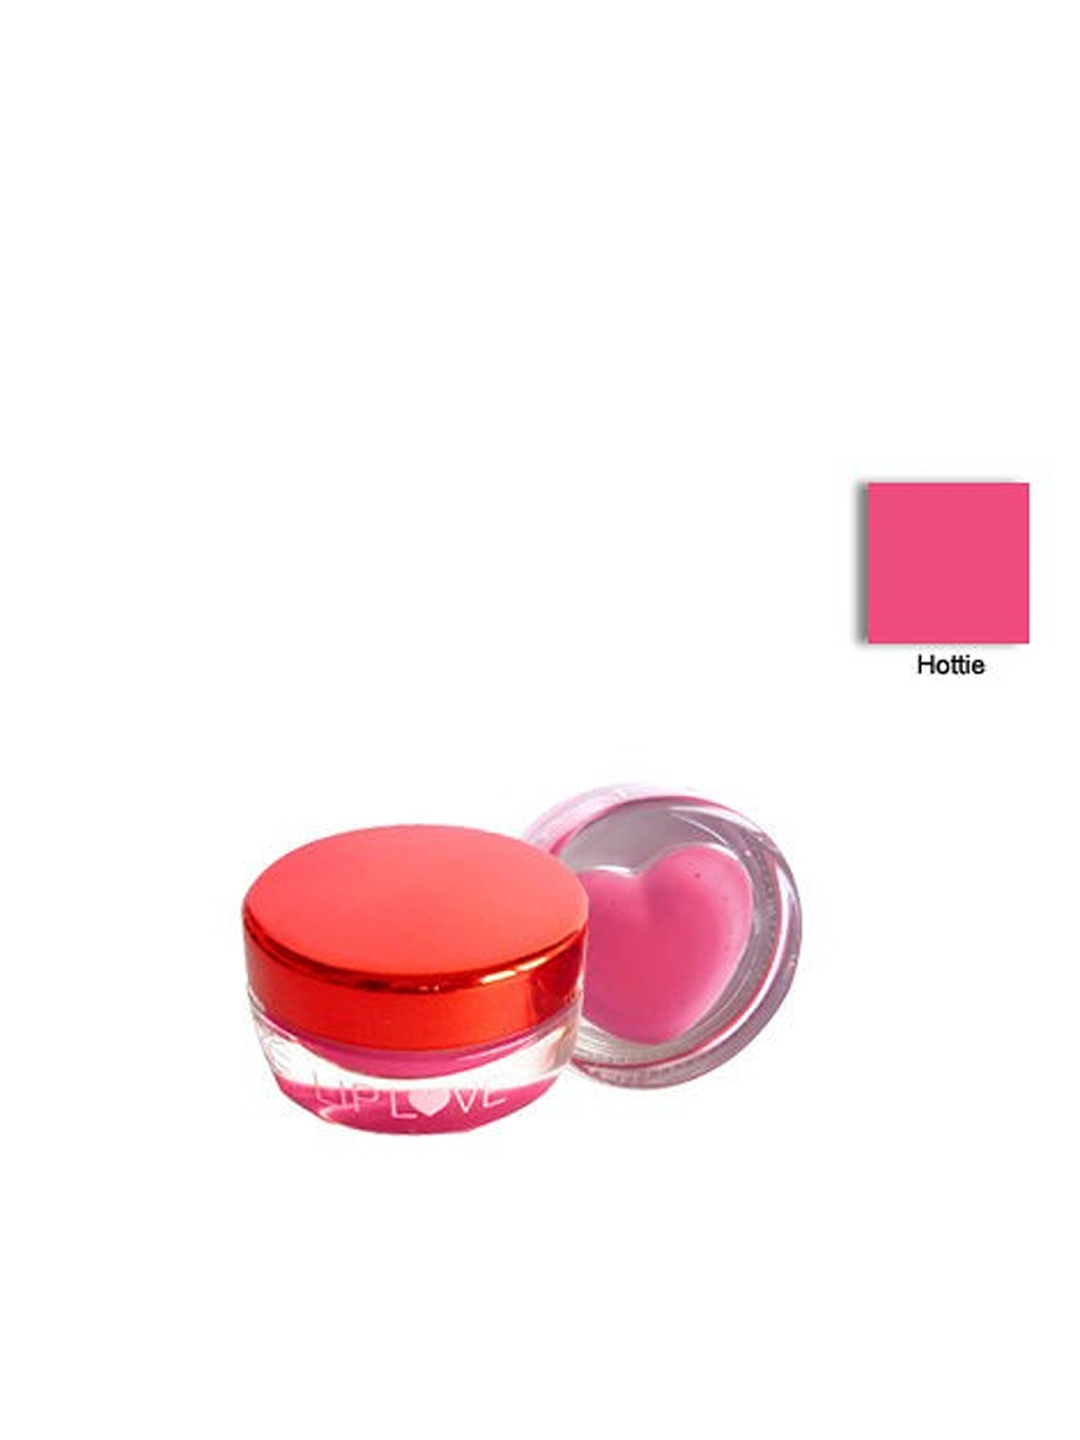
Lakme Lip Love Hottie Lip Conditioner
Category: Personal Care / Lips / Lip Care
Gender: Women
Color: Pink
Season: Spring 2017
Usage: Casual